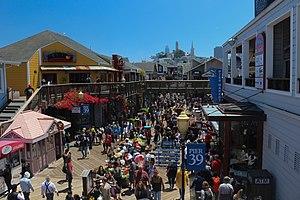
USA, Californie, San Francisco, Jetée 39
La « jetée n°39 » est une jetée aménagée en centre commercial à San Francisco, en Californie. Elle est située près du quartier de Fisherman's Wharf. La jetée 39 permet de voir l'île d'Alcatraz et le Pont du Golden Gate.